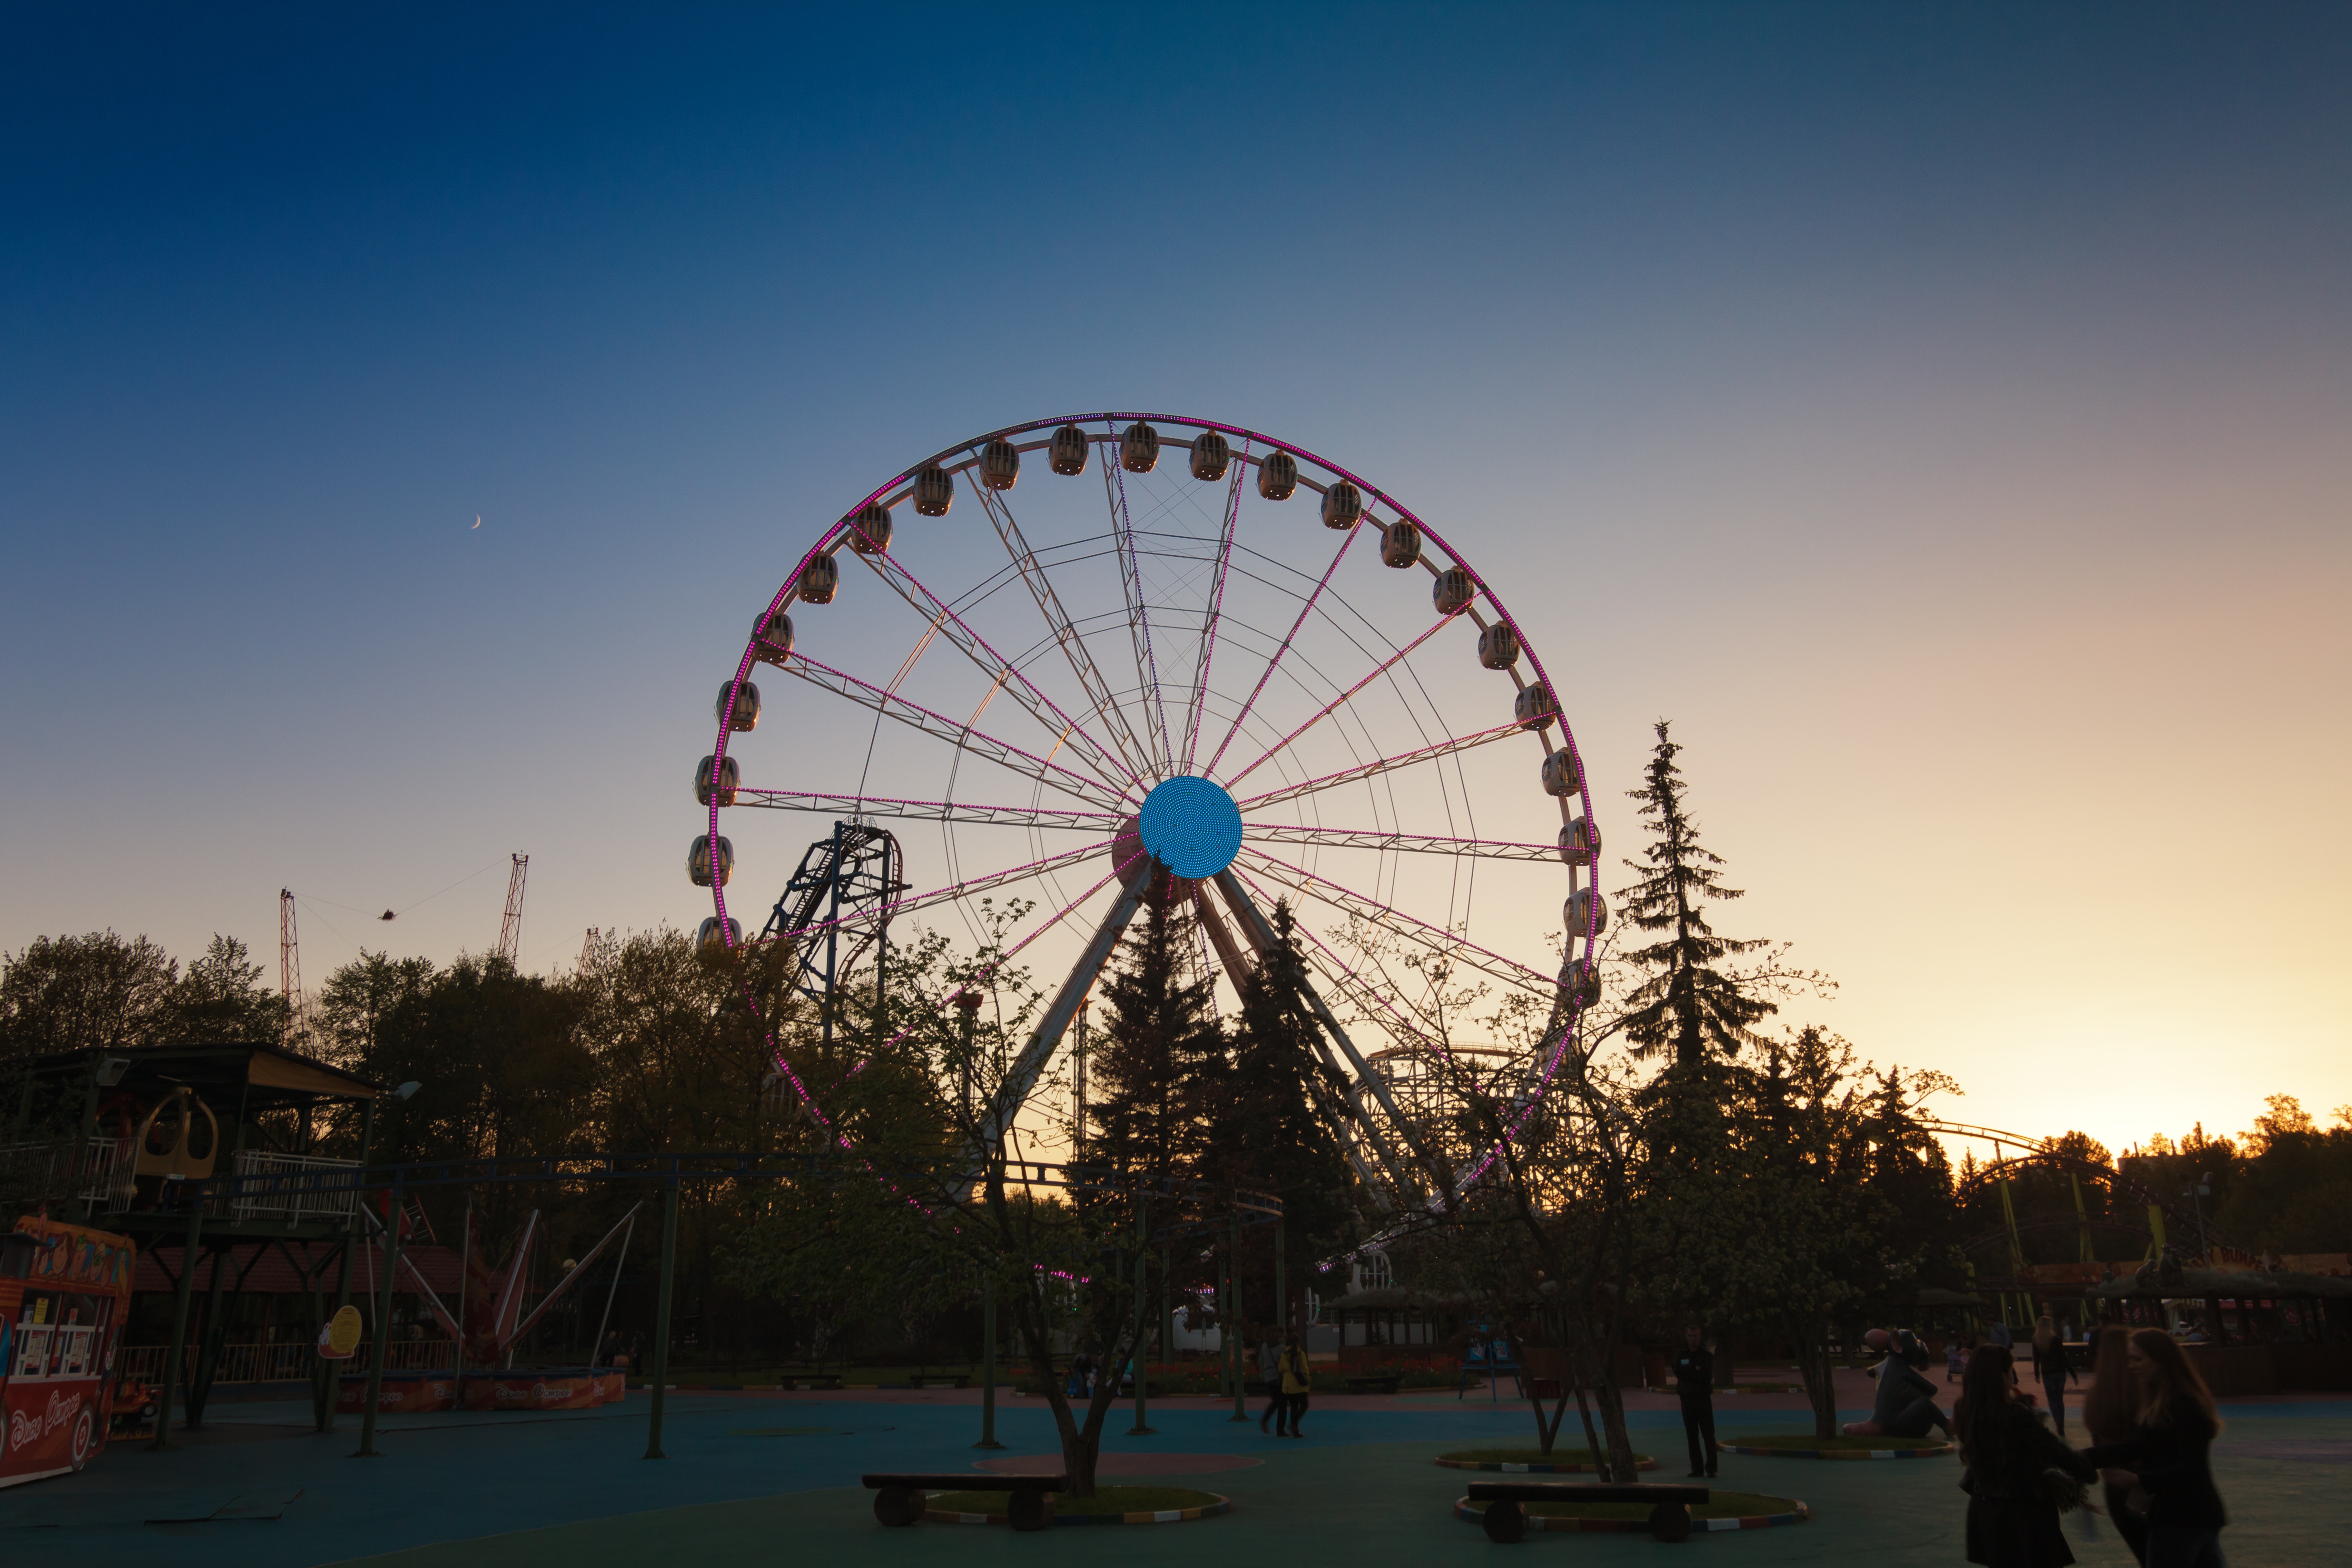
recreation, ferris wheel, amusement park, park, tourist attraction, outdoor recreation, geographical feature